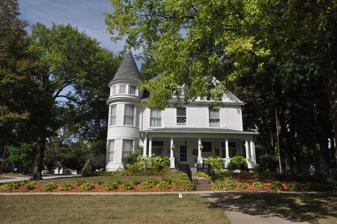
Building: Henry E. and Ella M. (Knott) Nicolaus House
Country: United States of America
Year built: 1898
Historic house in Iowa, United States United States historic place Henry E. and Ella M. (Knott) Nicolaus House U.S. National Register of Historic Places Show map of Iowa Show map of the United States Location 319 4th St. W. Wilton, Iowa Coordinates 41°35′21″N 91°01′15″W / 41.58917°N 91.02083°W / 41.58917; -91.02083 Area less than one acre Built 1898 (renovation) Architectural style Queen Anne NRHP reference No. 100000968 Added to NRHP May 8, 2017 Henry E. and Ella M. (Knott) Nicolaus House , also known as the Samuel G. and Mary Kelley House and the Rebeckah Allgood Residence , is a historic building located in Wilton, Iowa , United States. The house was already on this property when Henry Nicholas bought it in 1896. Nicolaus was a prominent local businessman and civic leader who represented Muscatine County in the Iowa House of Representatives . He and his wife Ella had the Queen Anne elements added to the house in 1898. The house features a three-story corner tower, prominent front porch, two balconies, and a stained glass window on the main facade . It was listed on the National Register of Historic Places in 2017. References